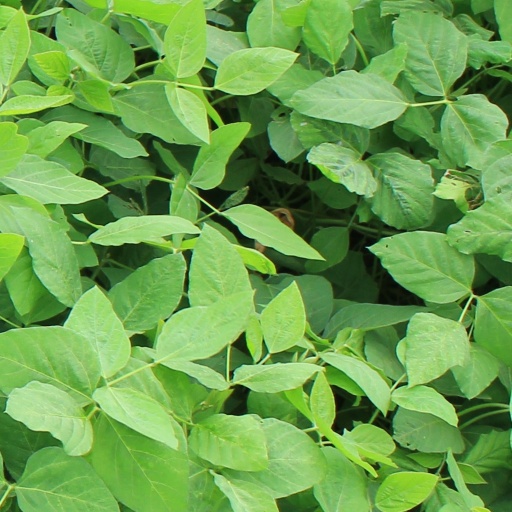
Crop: soybean